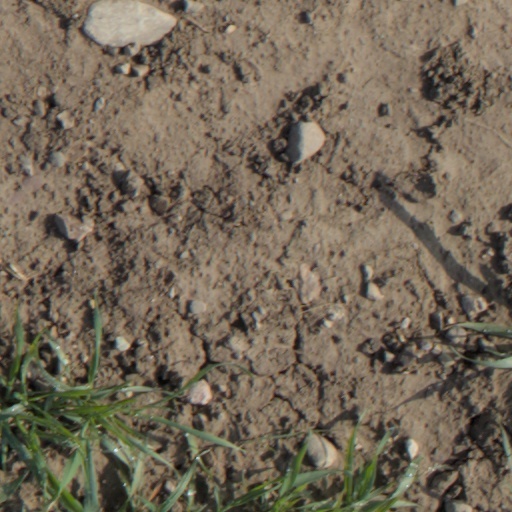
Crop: wheat